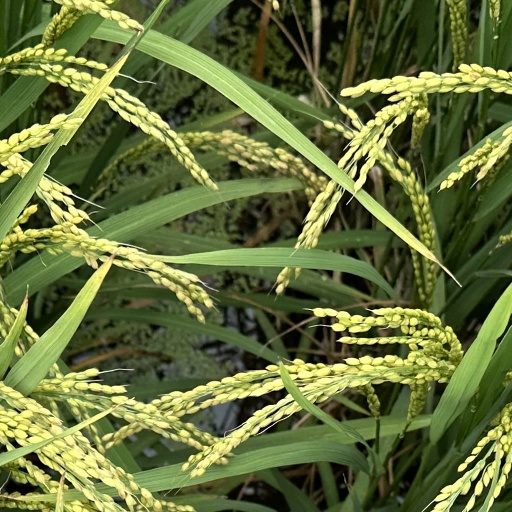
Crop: rice